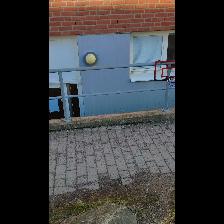
Label: NonHuman